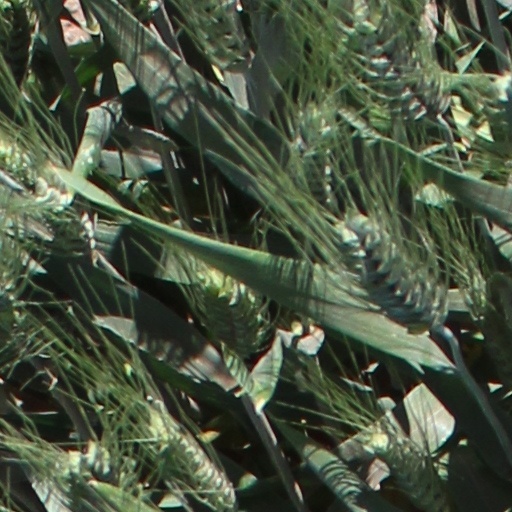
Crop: wheat